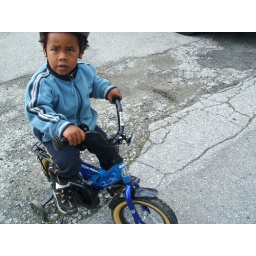
Out riding the bike by the road... Don't ever cross that white lane!!